Laura Bromet

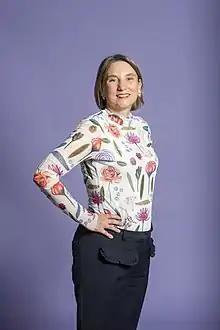

Laura Bromet (born 17 January 1970) is a Dutch journalist and politician who serves in the House of Representatives as a member of GroenLinks since 2018. Prior to her tenure in the House of Representatives she was active in the local politics of Waterland.